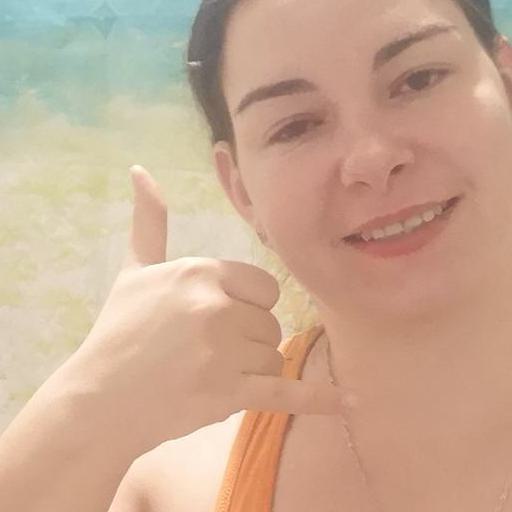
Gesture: call